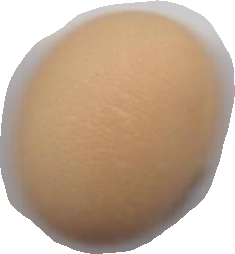
Variety: Anjasmoro